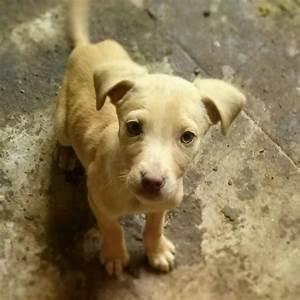
dog